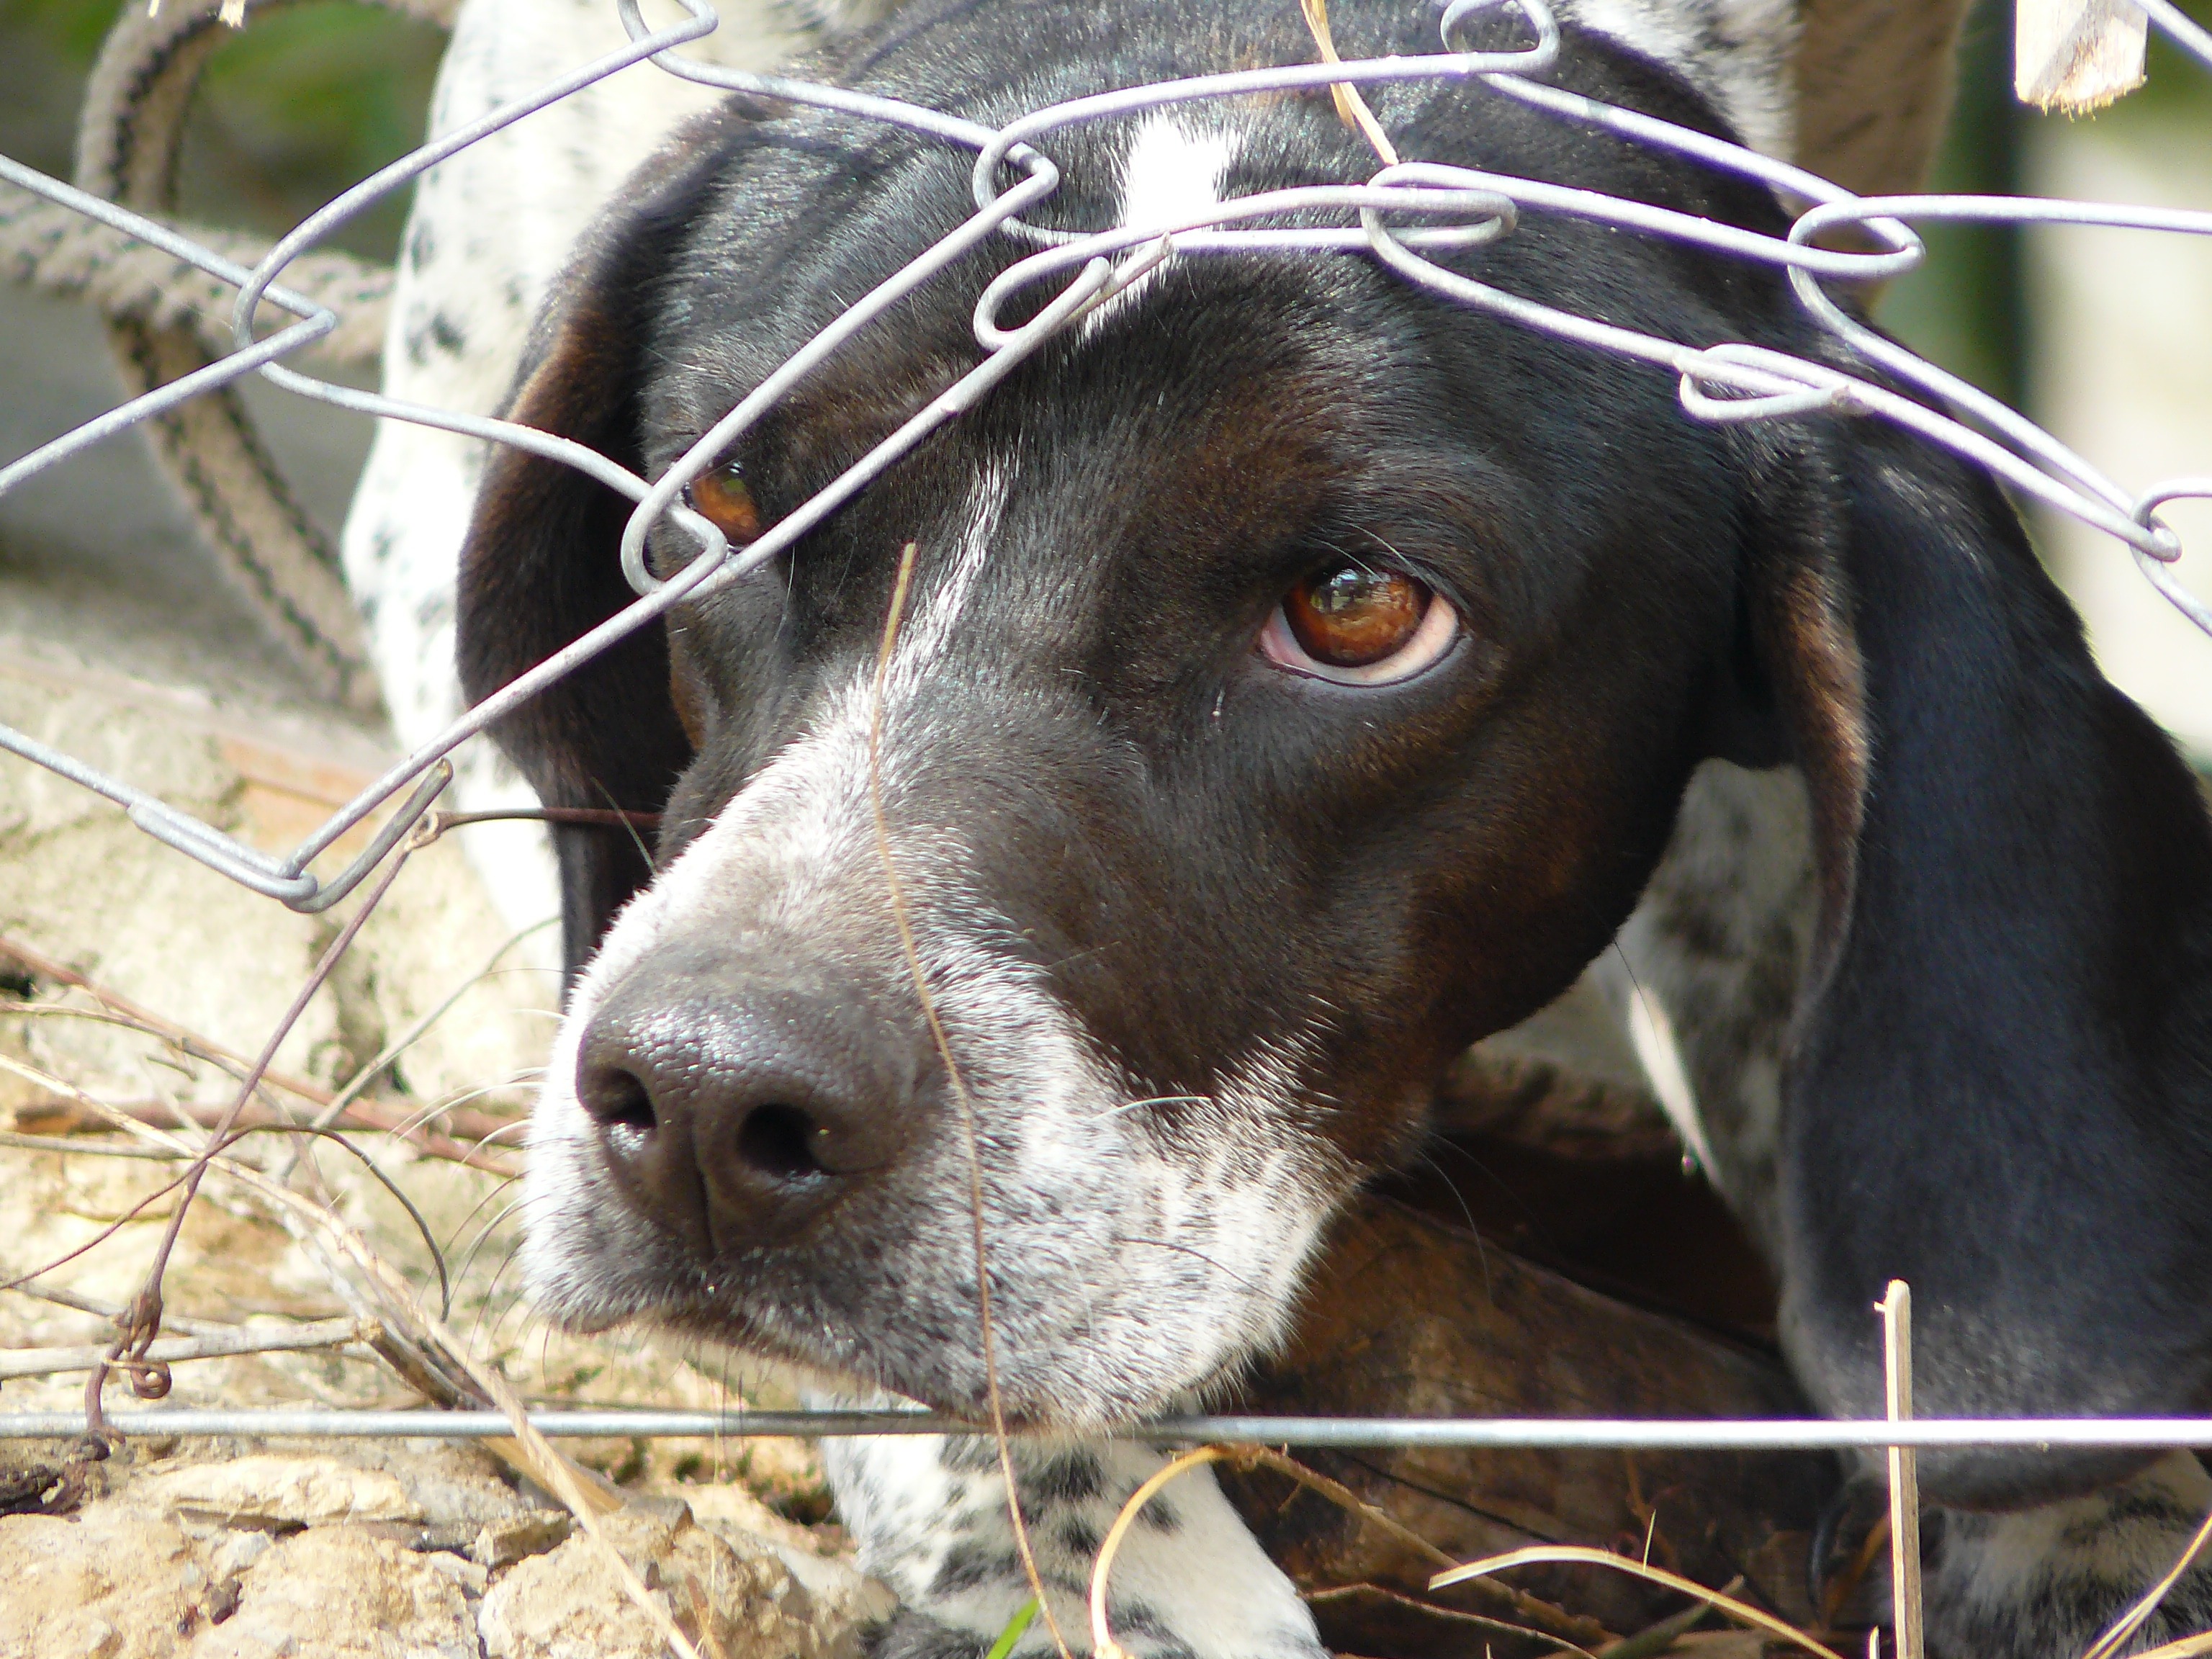
fence, view, dog, animal, wire, foot, mammal, freedom, close, hunting dog, south, eyes, fear, snout, head, vertebrate, chained, not, animal world, dog head, save, emergency, rescue, wire mesh, imprisoned, gangsta, dog look, animal welfare, animal shelter, cruelty to animals, animal rescue, dog like mammal, poor animal, threat of dog